Energy policy of Canada

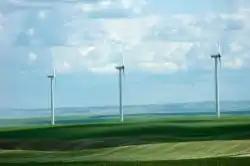

Canada is a leader in the field of nuclear energy. Nuclear power in Canada is provided by 19 commercial reactors with a net capacity of 13.5 Gigawatts (GWe), producing a total of 95.6 Terawatt-hours (TWh) of electricity, which accounted for 16.6% of the nation's total electric energy generation in 2015. All but one of these reactors are located in Ontario where they produced 61% of the province's electricity in 2016 (91.7 TWh). Seven smaller reactors are used for research and to produce radioactive isotopes for nuclear medicine.